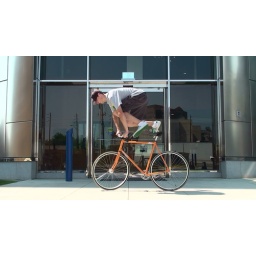
Hopping over the frame in front of the public library building in Downtown Indianapolis. Shot by Dave Jennings.